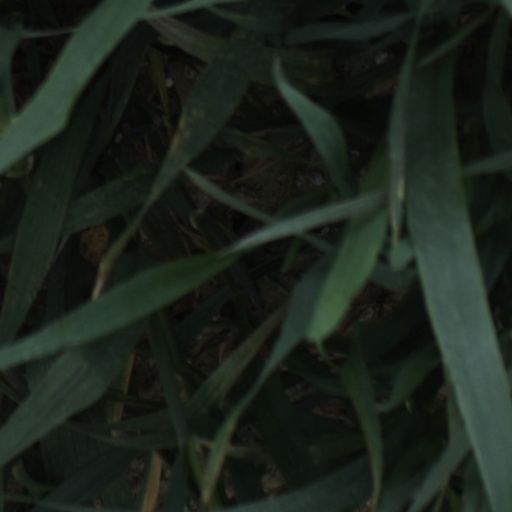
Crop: wheat